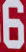
Number: 6